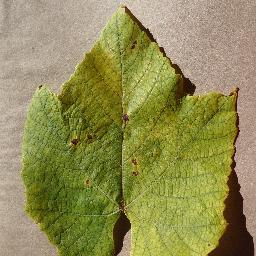
Label: Grape___Leaf_blight_(Isariopsis_Leaf_Spot)